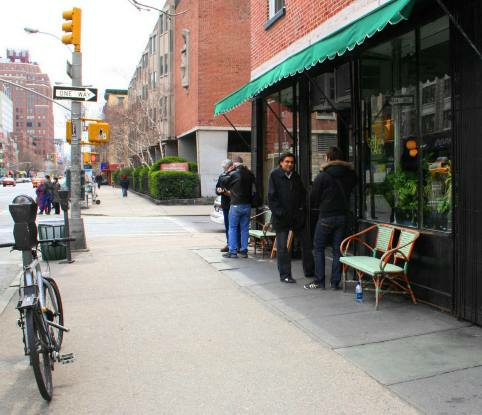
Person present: Yes